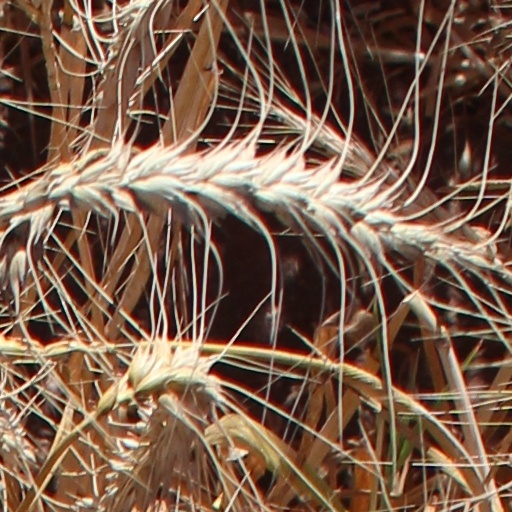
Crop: wheat